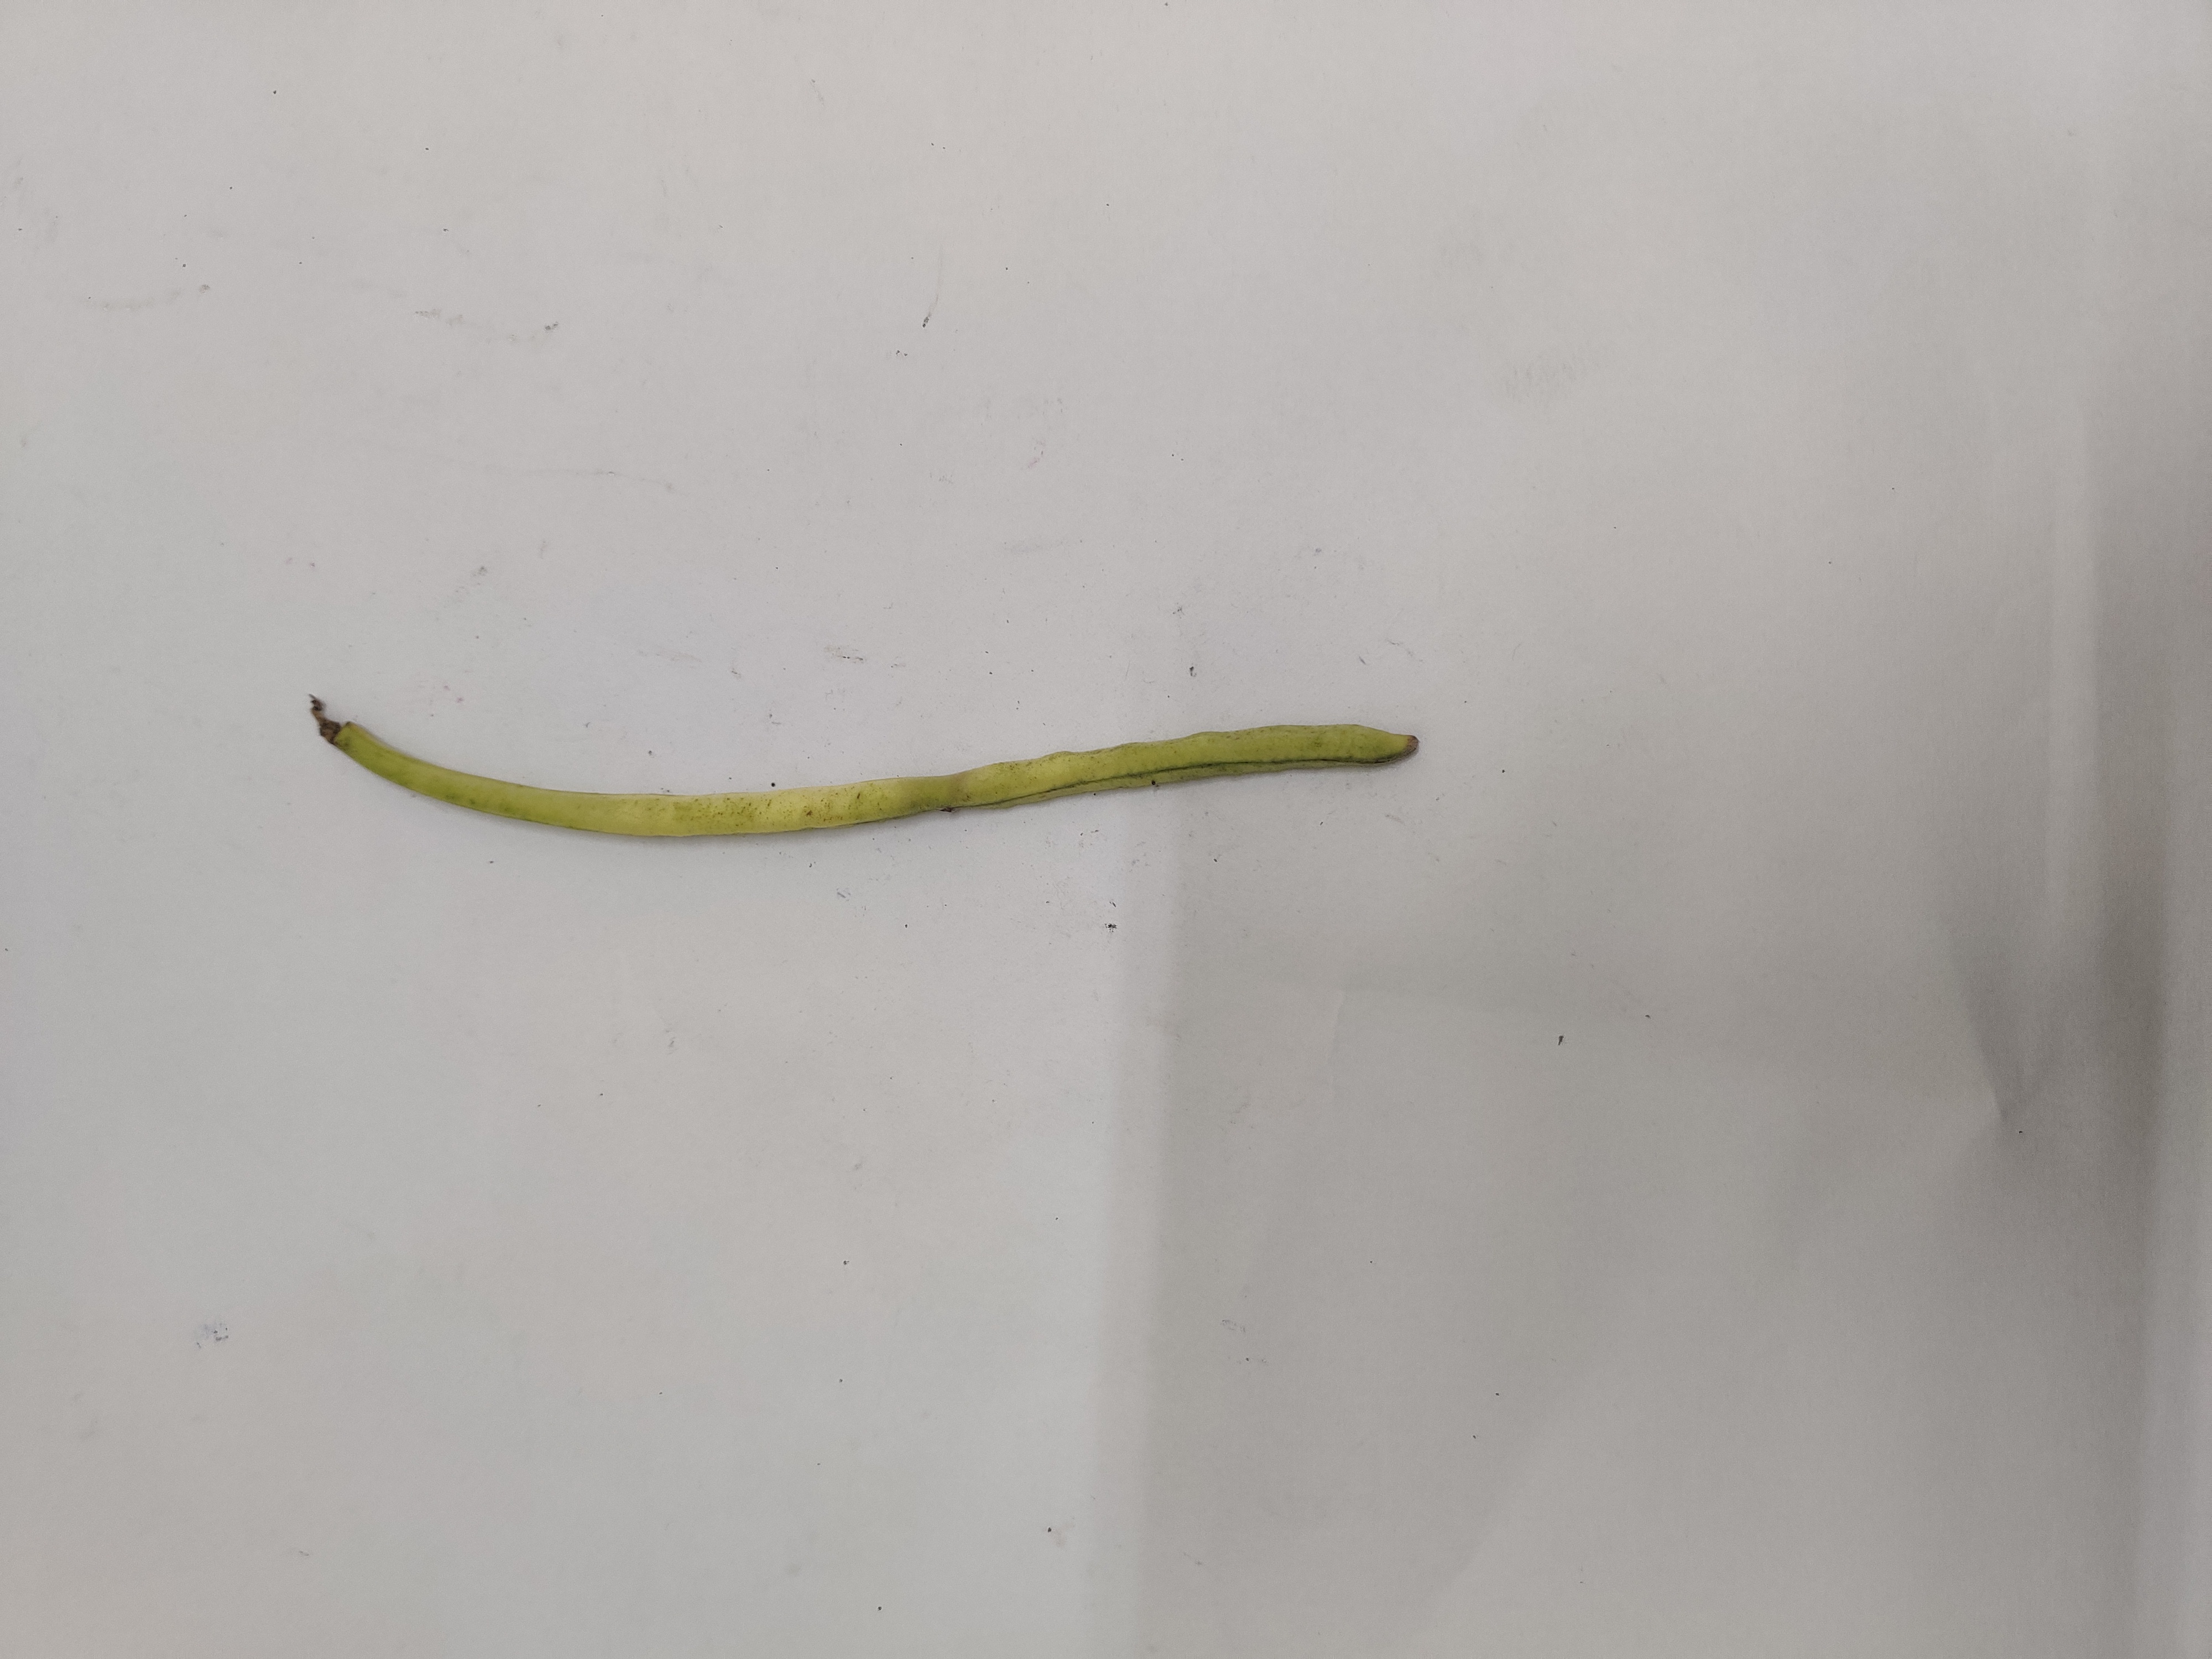
Crop: Cowpea
Condition: Severely Damaged